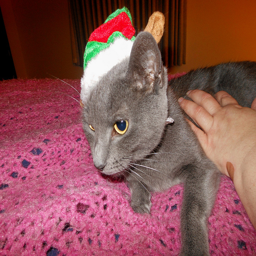
A cat wearing a holiday hat reclines on an blanket while being petted.
A grey cat being forced to have his pic taken wearing an elf hat.
A cat is laying on a stiched pink bed cover.
A grey cat wearing a hat is getting petted.
A cat in a Christmas hat laying on a pink blanket.